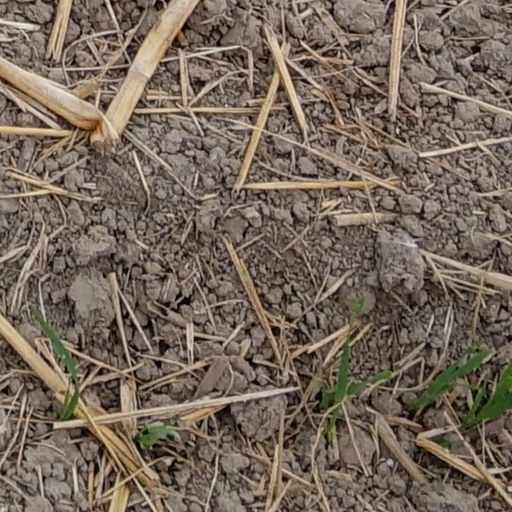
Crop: wheat